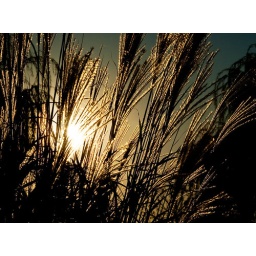
Sea grass swaying in the golden light. Taken recently in Norfolk.